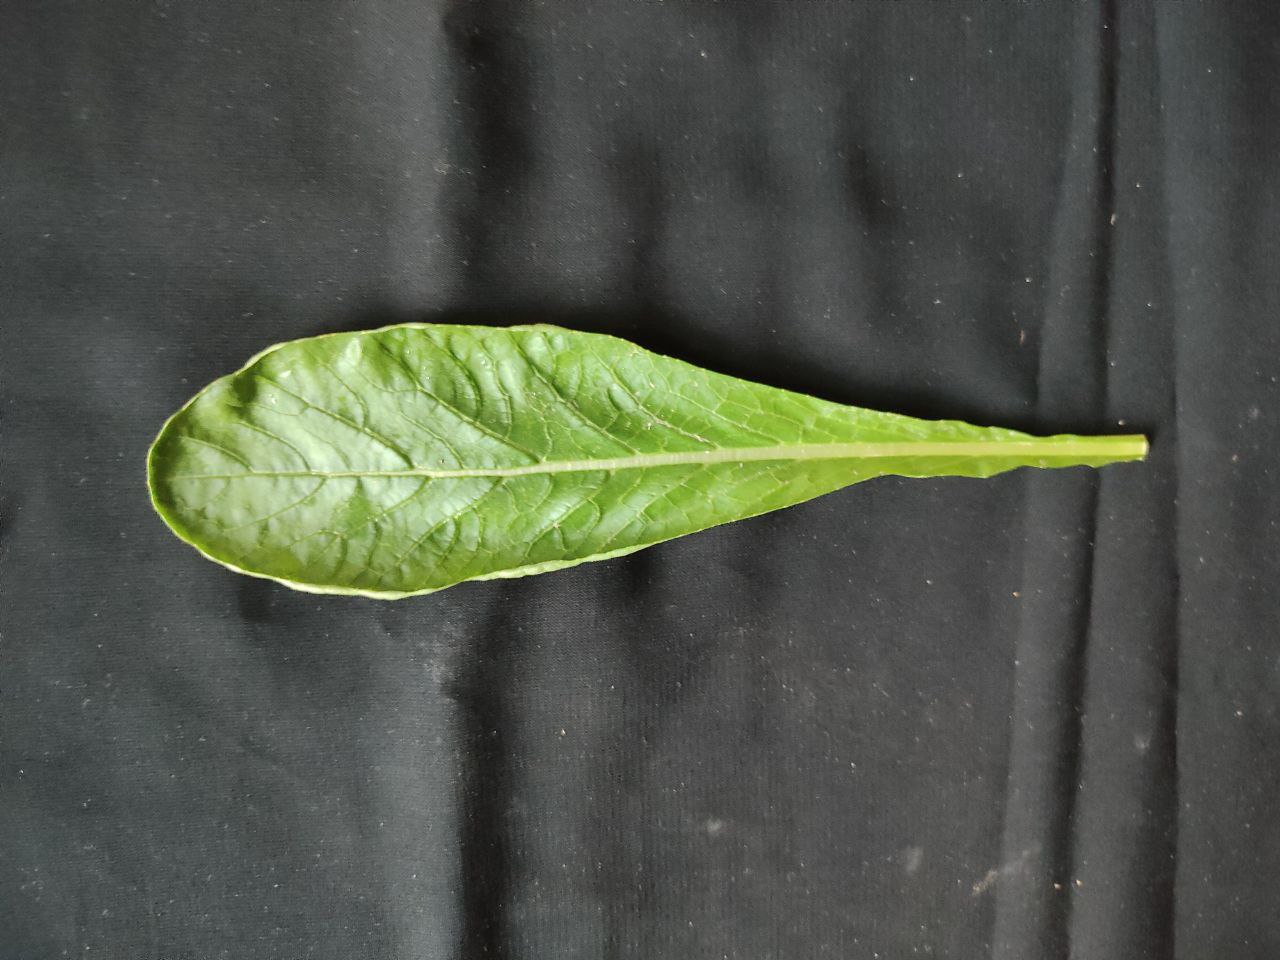
Label: Fresh leaf